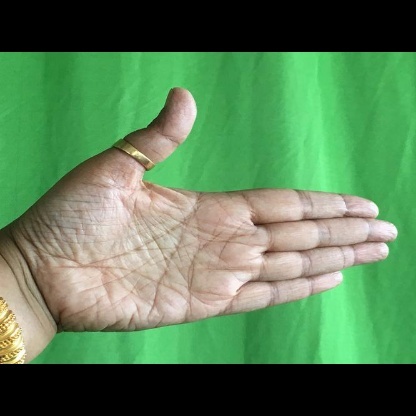
Mudra: Ardhachandran